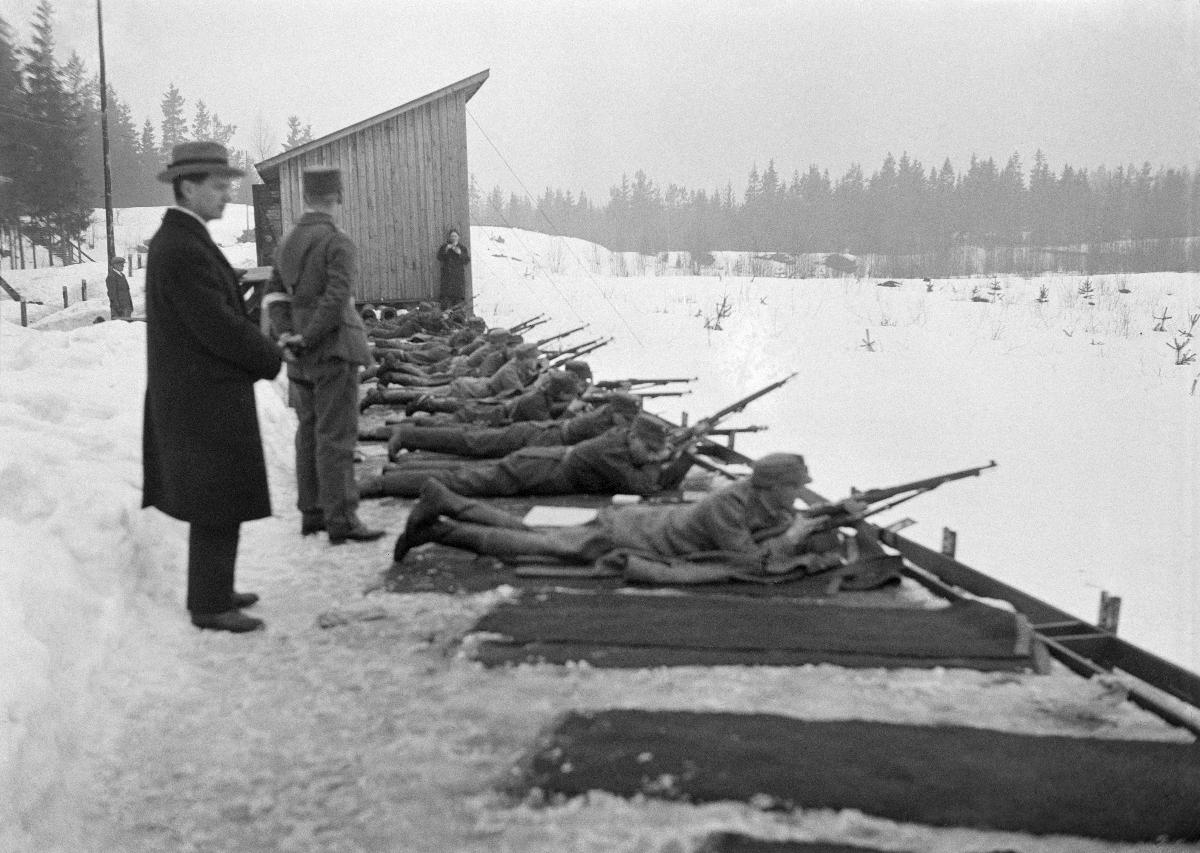
Suojeluskunta-ammuntaa Kiffenin radalla
Skyddskårsskytte på Kiffens bana; Civil Guard shooting on Kiffen's track
sisällön kuvaus: Suojeluskunnan ampumakilpailut Kiffenin radalla 3.5.1932. content description: The Civil Guard's shooting competitions on Kiffen's track 3.4.1932. innehållsbeskrivning: Skyddskårens skyttetävling på Kiffens bana 3.4.1932.
Kuvaaja: Sundström, Hugo, kuvaaja
Vuosi: 1932
Paikka: Suomi
Aiheet: suojeluskunnat; ammunta; kilpailut; defence; civil guard; shooting; shooting competitions; competitions; HBL; civil guards; skyddskårer; skytte; tävlingar; försvar; skyddskåren; skyttetävlingar